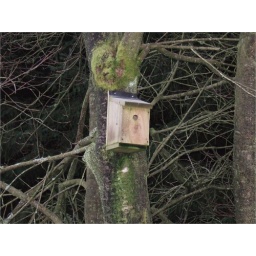
13 blue tit in this one box - bit cramped!